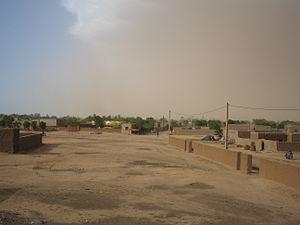
La cinquième bataille de Gao a lieu pendant la guerre du Mali. Le 24 mars 2013, un petit groupe de djihadistes tente de s'infiltrer dans la ville.